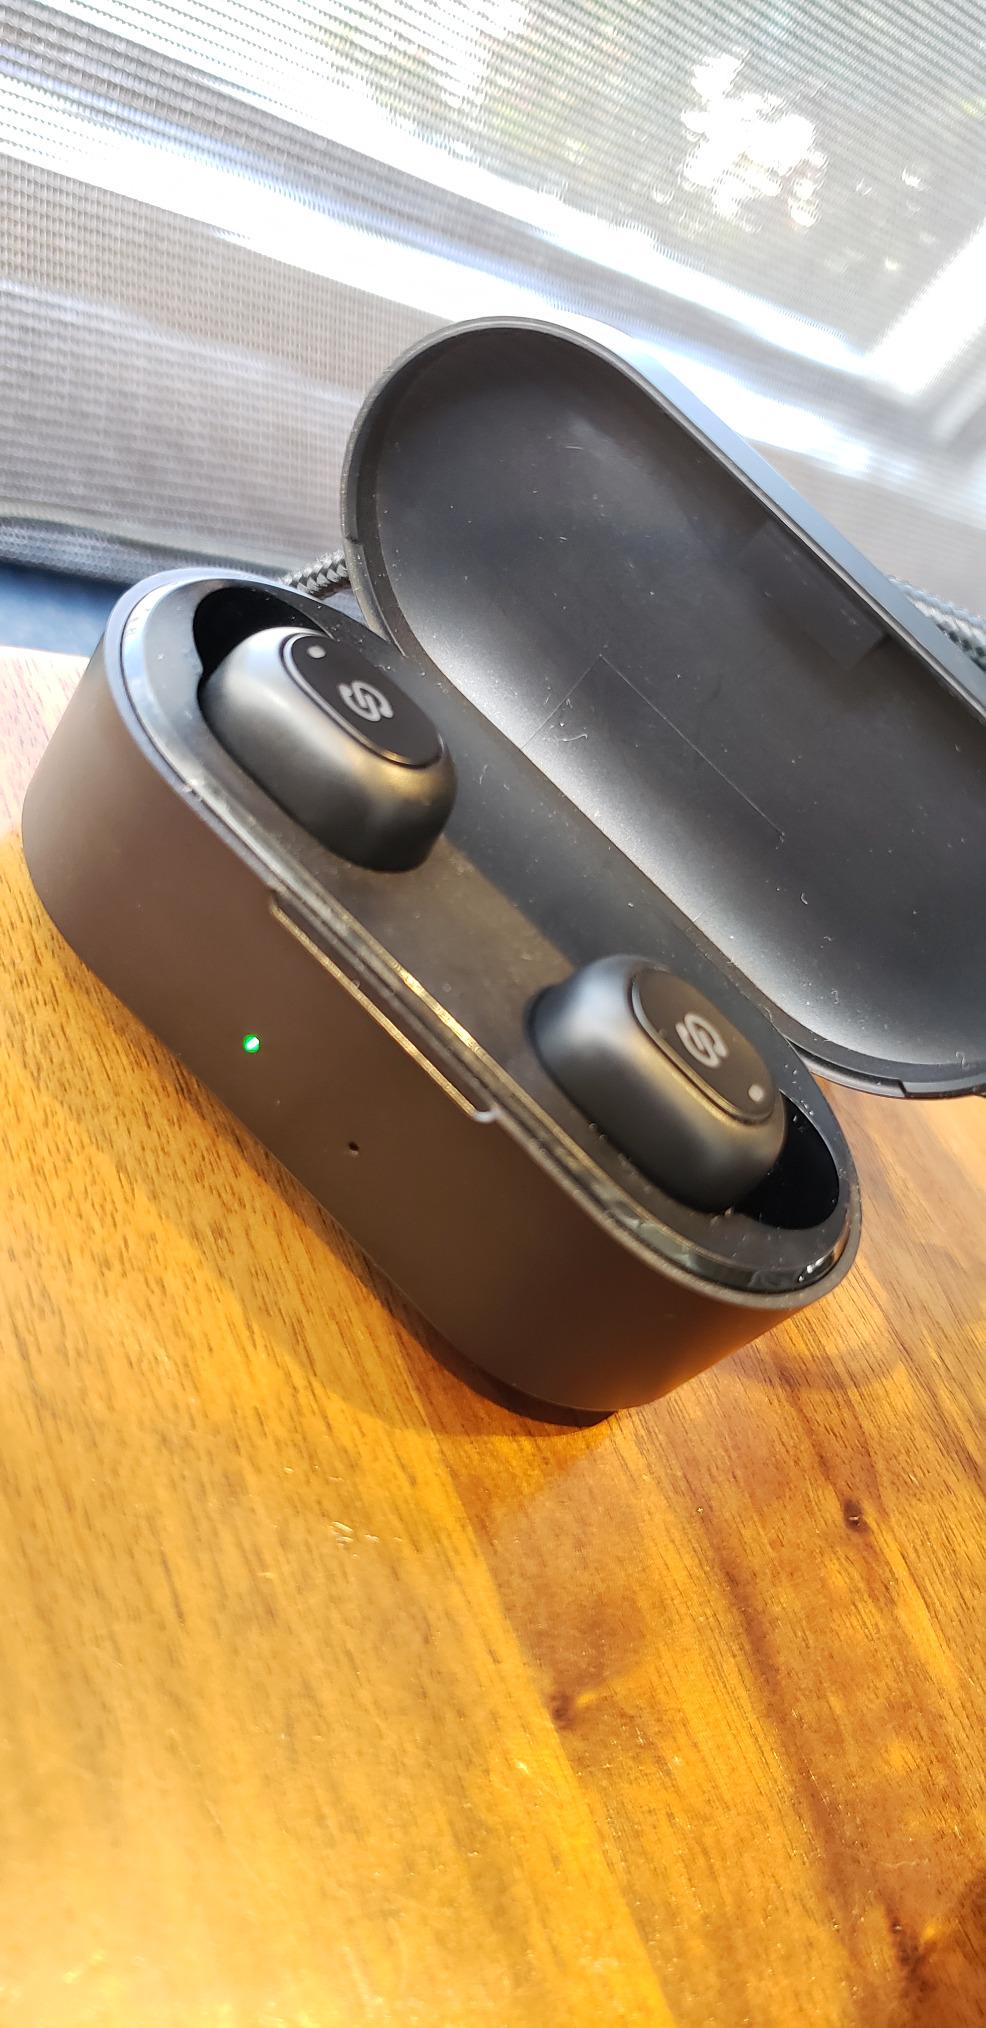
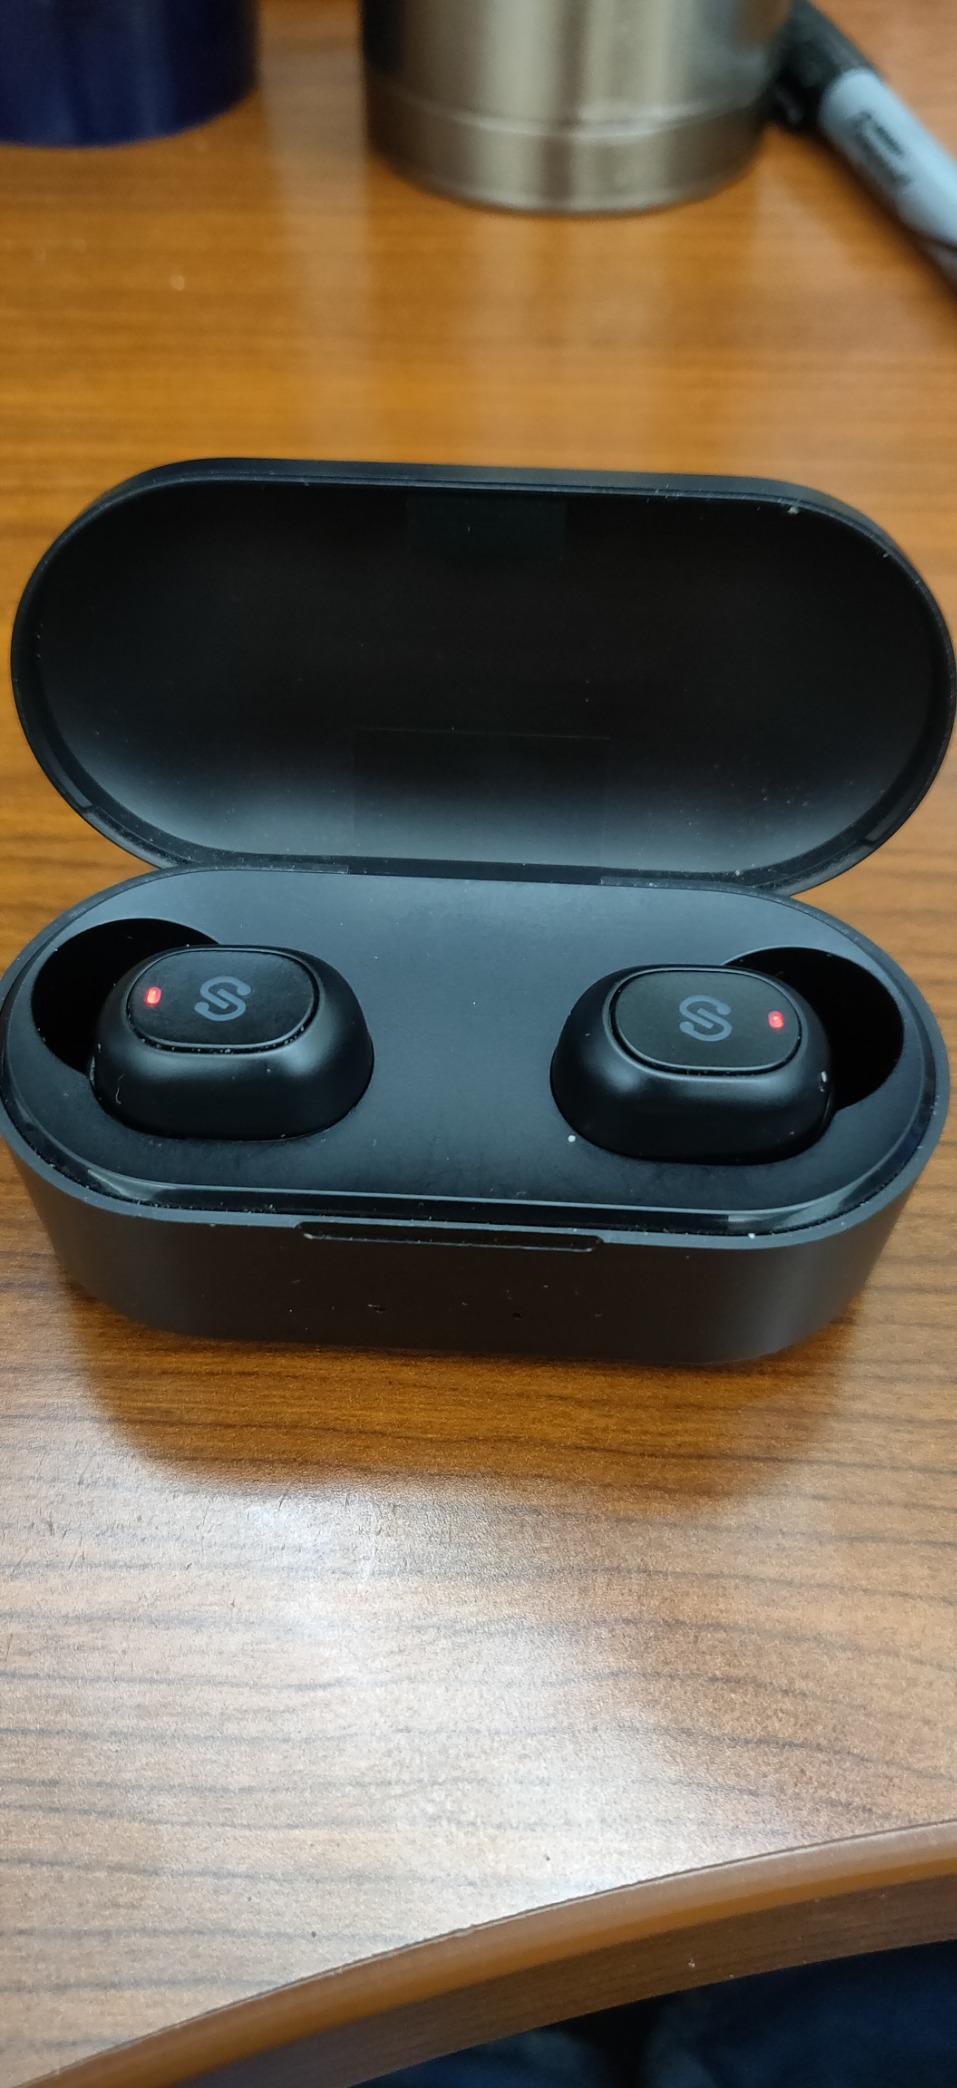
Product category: earbuds
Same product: yes